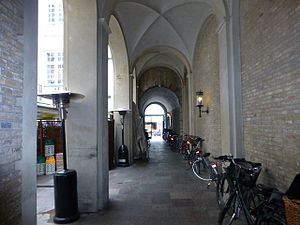
Klostergården
Passagen Klostergården.
Klostergården, også kendt som Brødrene Petersens Jomfrukloster og Det Petersenske Jomfrukloster, er en fredet neoklassisk bygning på Amagertorv 29 i Indre By i København. Bygningens bagside vender ud mod Læderstræde. En passage, der også hedder Klostergården, går gennem bygningen.